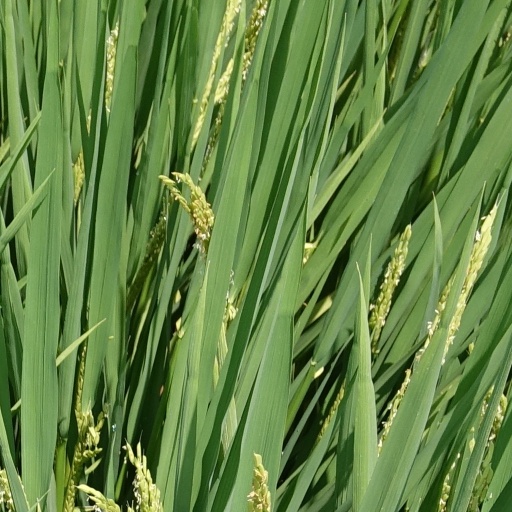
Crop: rice